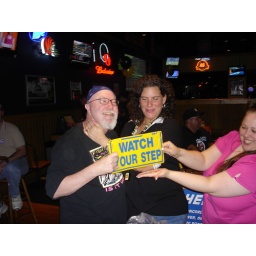
Tiefly, toots and angel immediately after tiefly took a dive and found a sign on the wall in front of him.